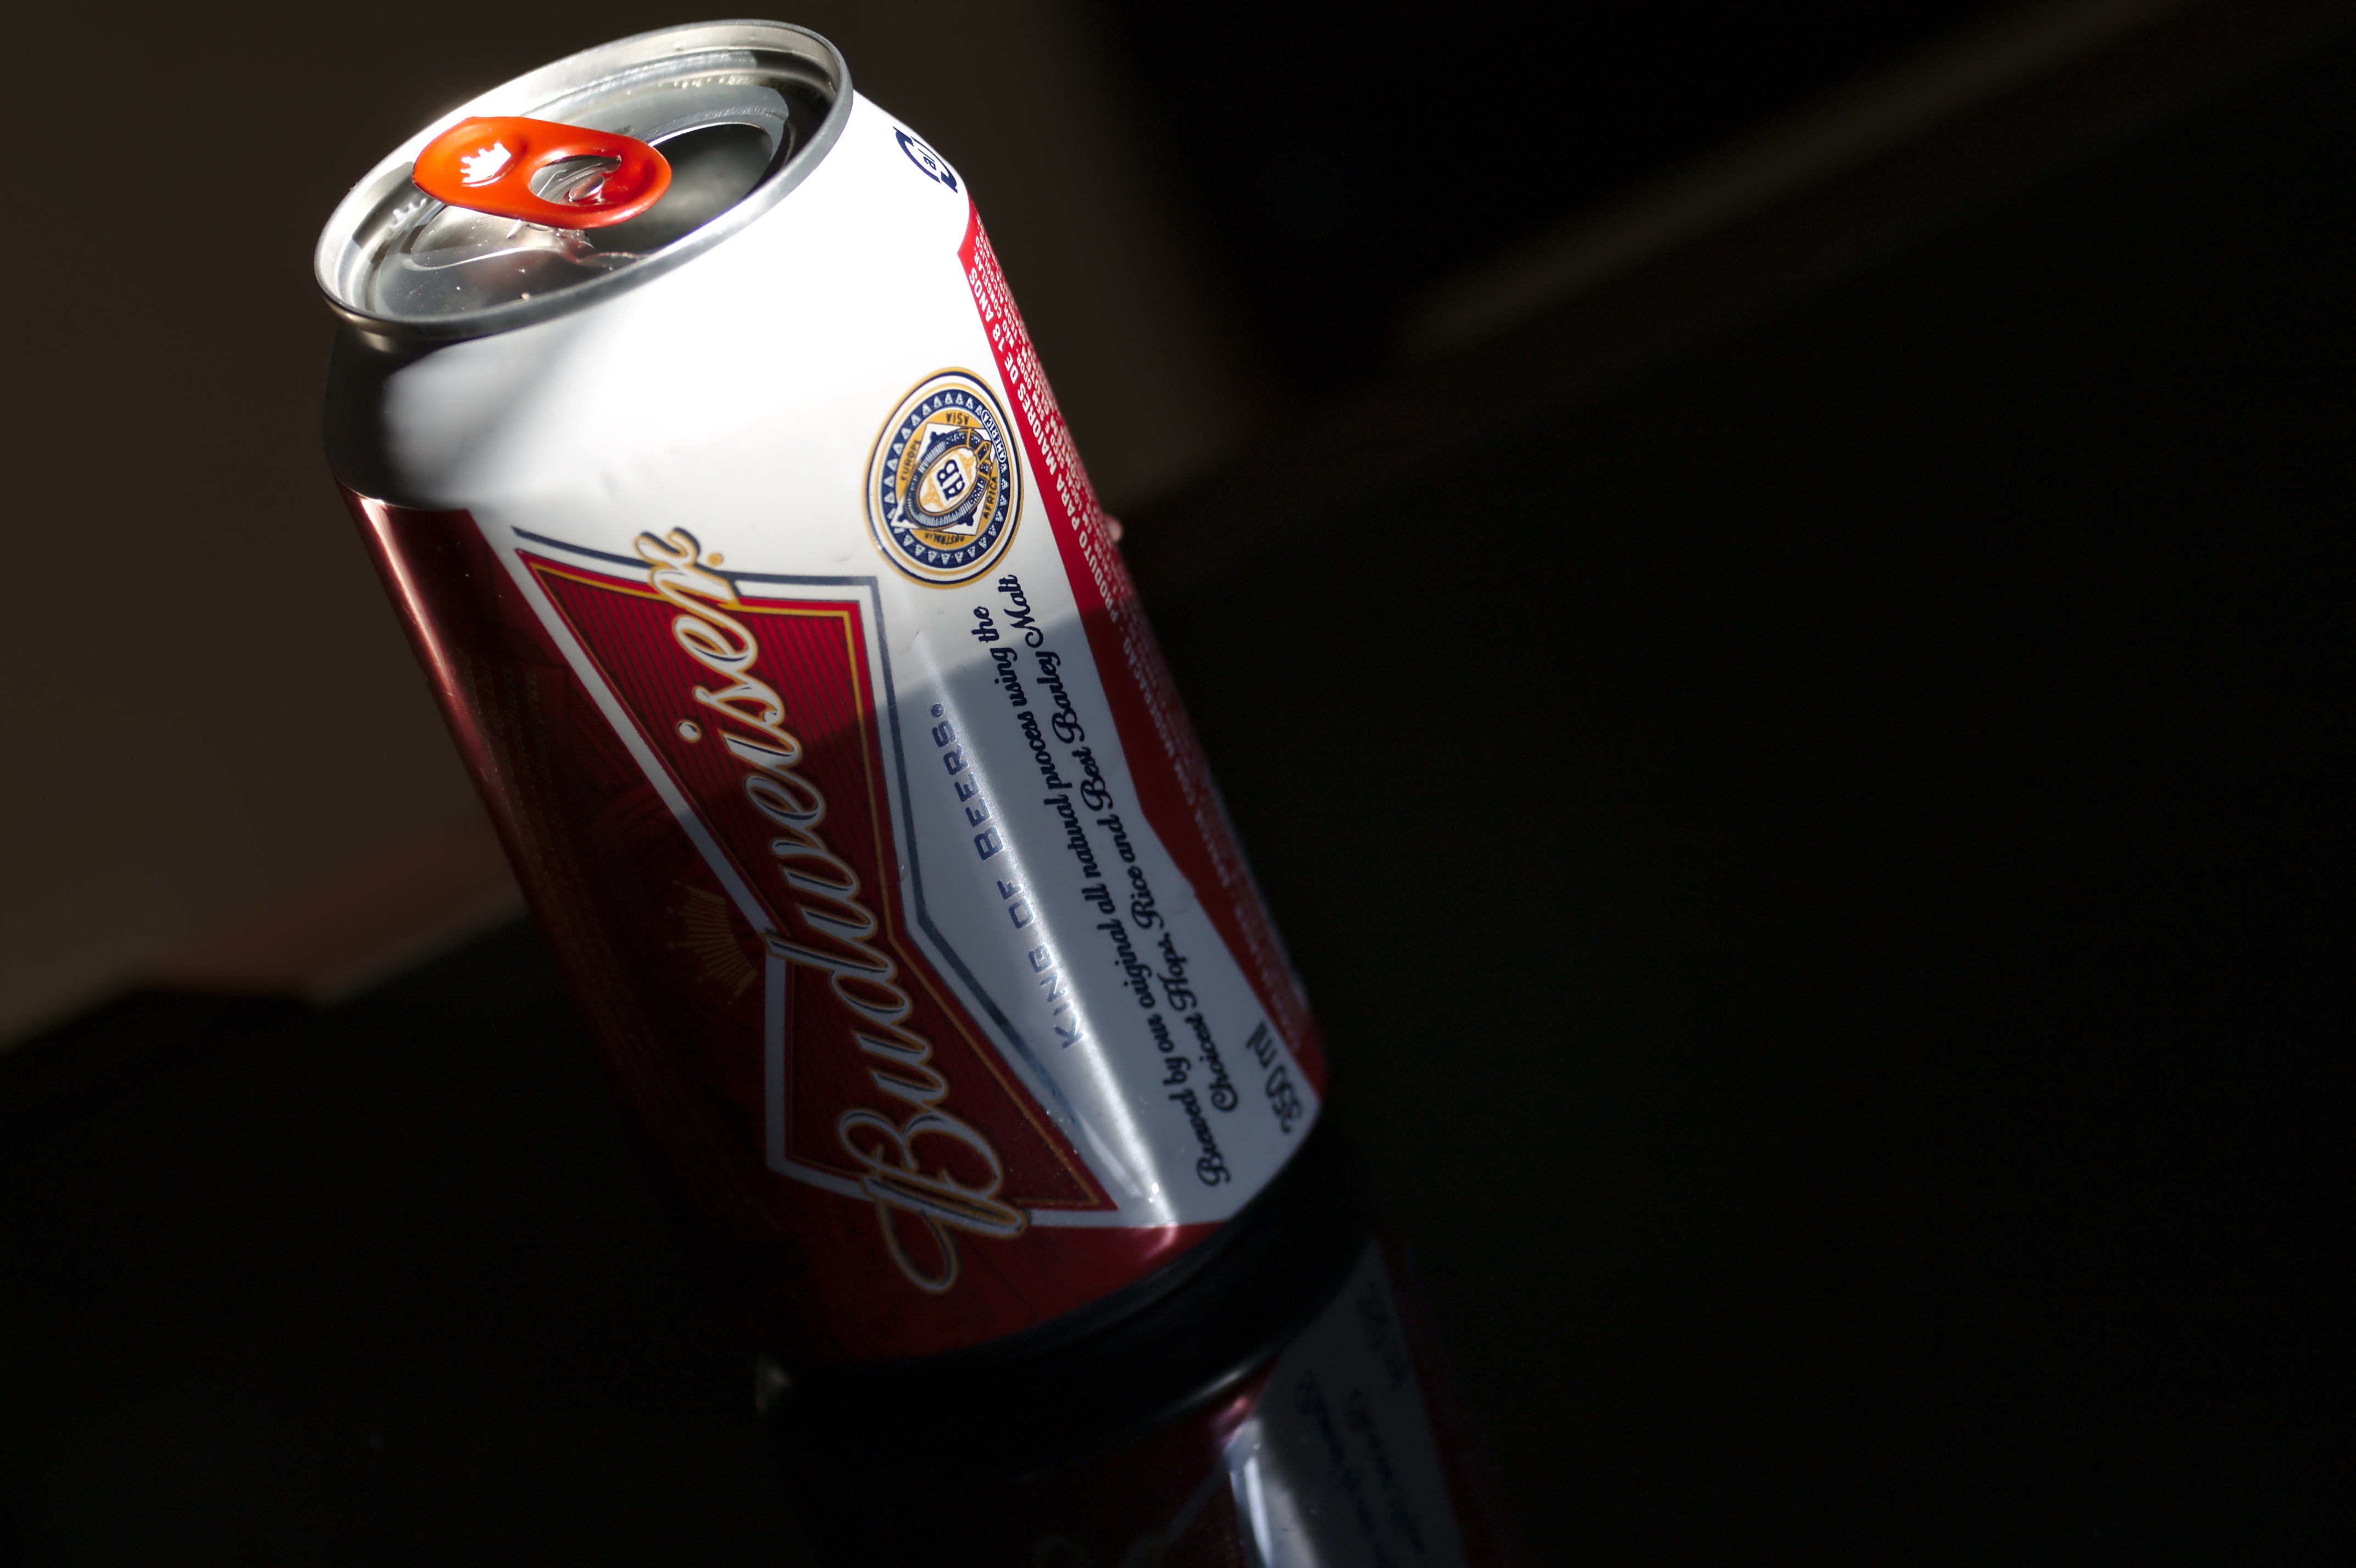
red, vehicle, drink, beer, alcohol, soft drink, automobile make